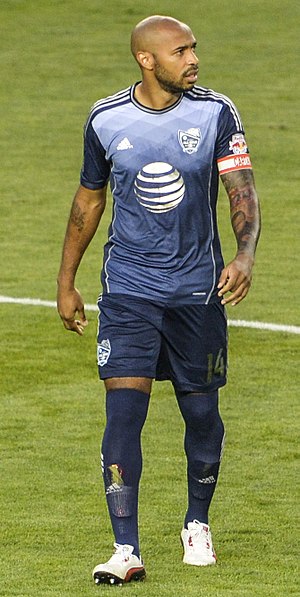
Thierry Henry
Thierry Daniel Henry er en tidligere fransk fodboldspiller. Henry var berømt for sin hurtighed, sin målscoringsrekord og sin evne til at lægge op til andres mål. Han spillede sidst som angriber i den amerikanske Major League Soccer-klub New York Red Bulls.